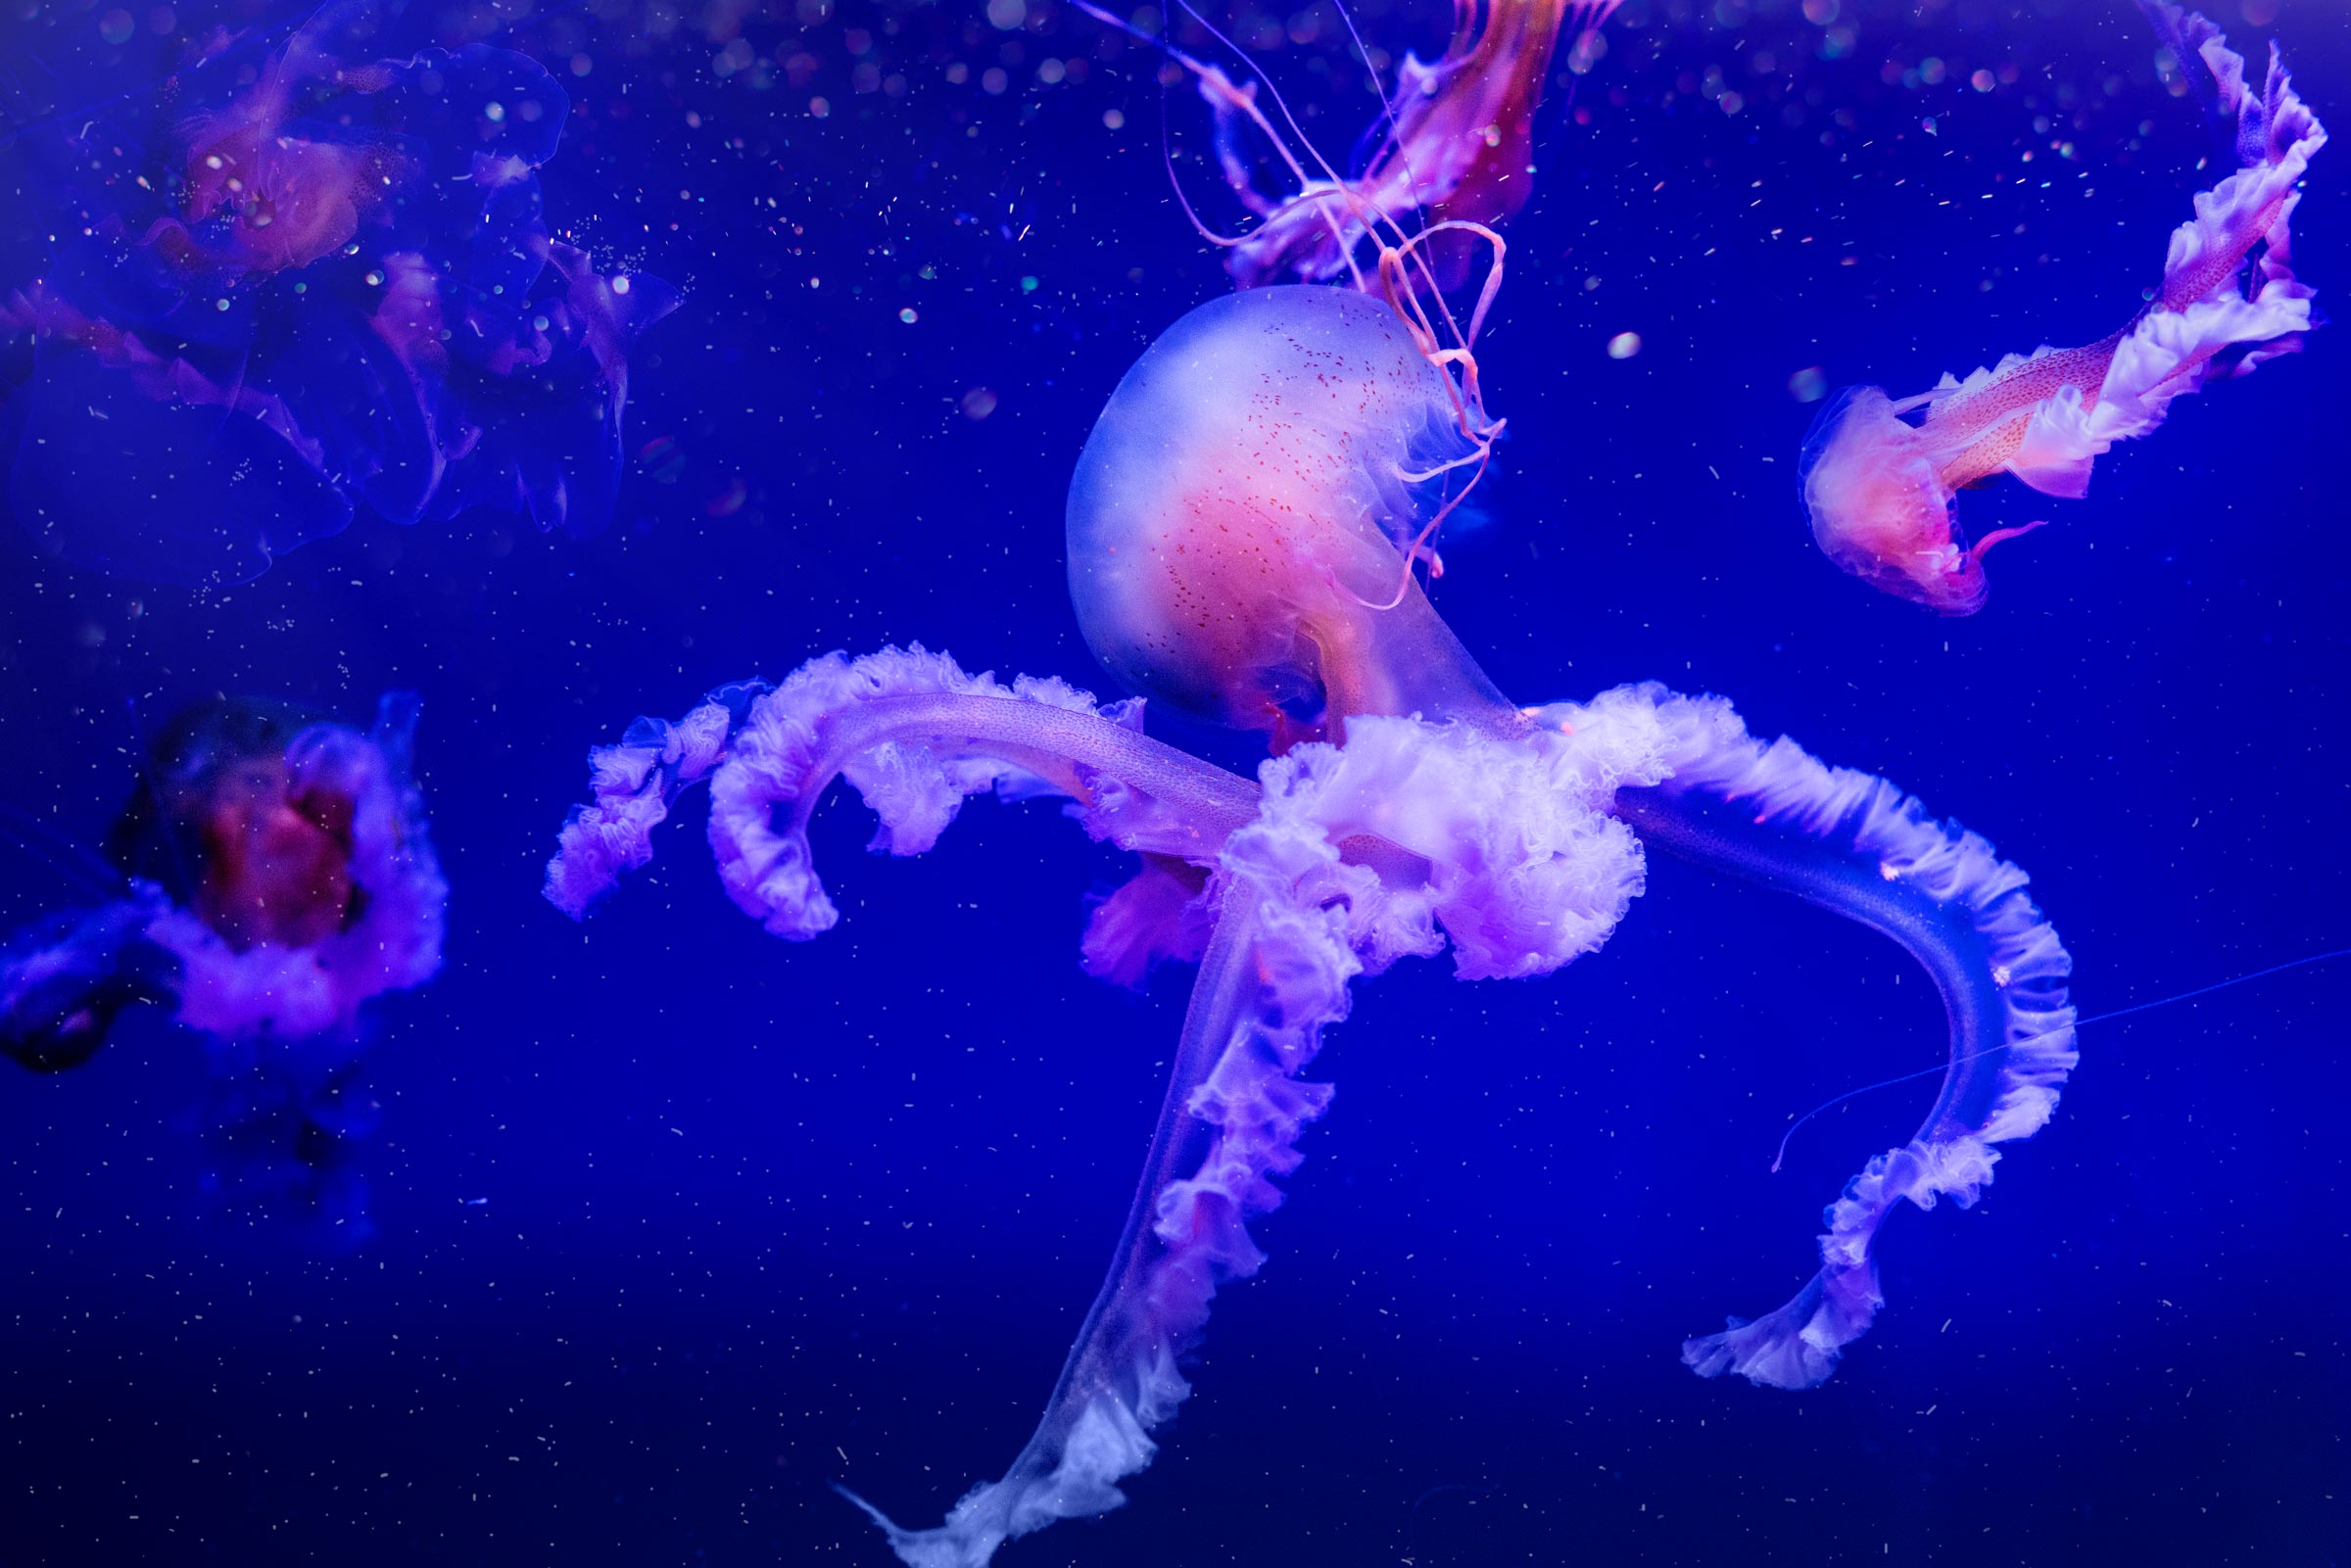
fish, jellyfish, cnidaria, marine invertebrates, invertebrate, marine biology, organism, computer wallpaper